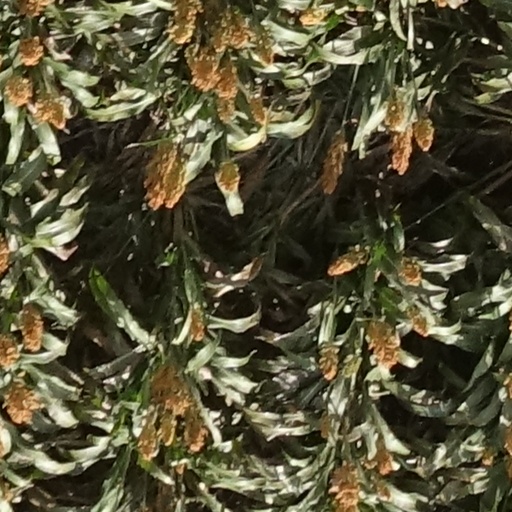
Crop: sorghum